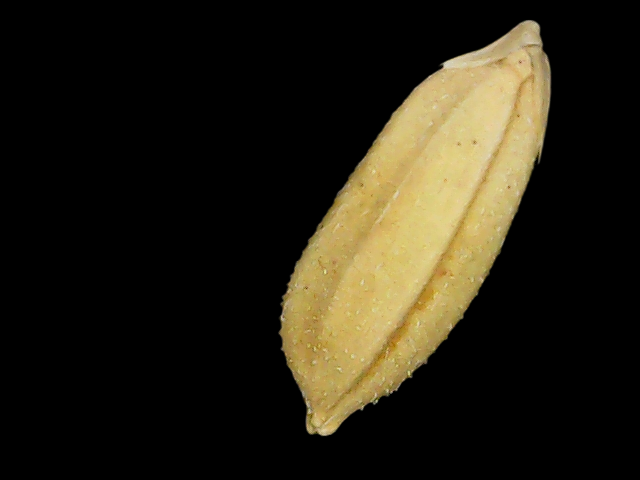
Rice variety: Binadhan08